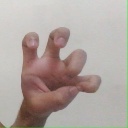
अक्षर: छ